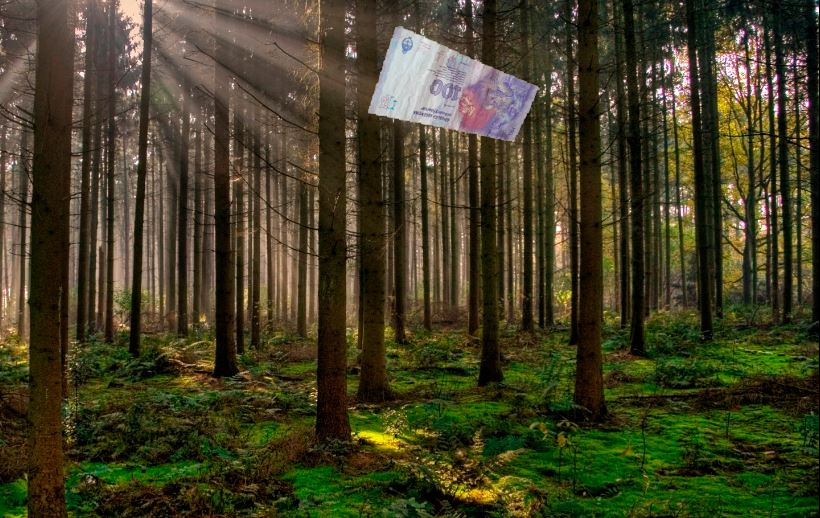
Denominación: 100